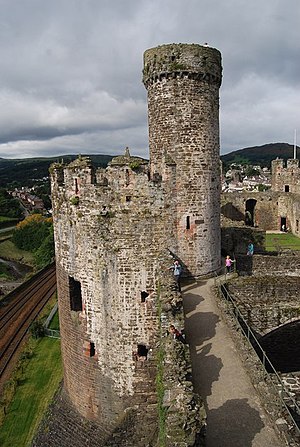
Conwy Castle / Historie / 1600-tallet til idag
Bakehouse Tower med vagttårn der overser den indre borggård og har udsigt over North Wales Coast Line.
Conwy Castle er en middelalderlig fæstning i Conwy på nordkysten af Wales. Den blev bygget af Edvard I under hans erobring af Wales mellem 1283 og 1289. Fæstningen blev bygget som en del af større projekt med en mur omkring Conwy, og de samlede udgifter til forsvarsværkerne var omkring £15.000, en enorm sum. Over de næste århundreder spillede slottet en vigtig rolle i flere krige. Det modstod belejringen af Madog ap Llywelyn i vinteren 1294–95, fungerede som midlertidigt tilfulgtssted for Richard II i 1399 og blev okkuperet i adskillige måneder af soldater, som var loyale mod Owain Glyndŵr i 1401 under det walisiske oprør.